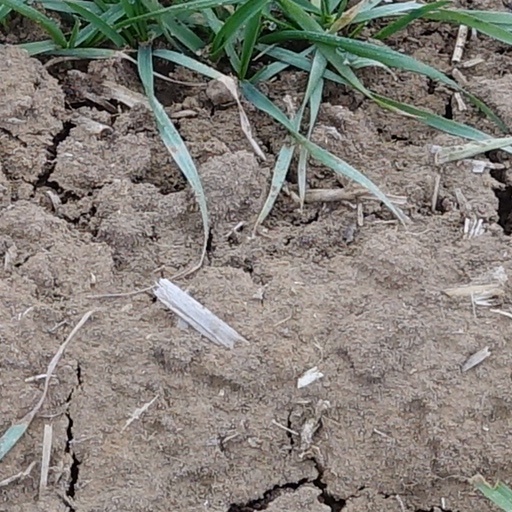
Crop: wheat